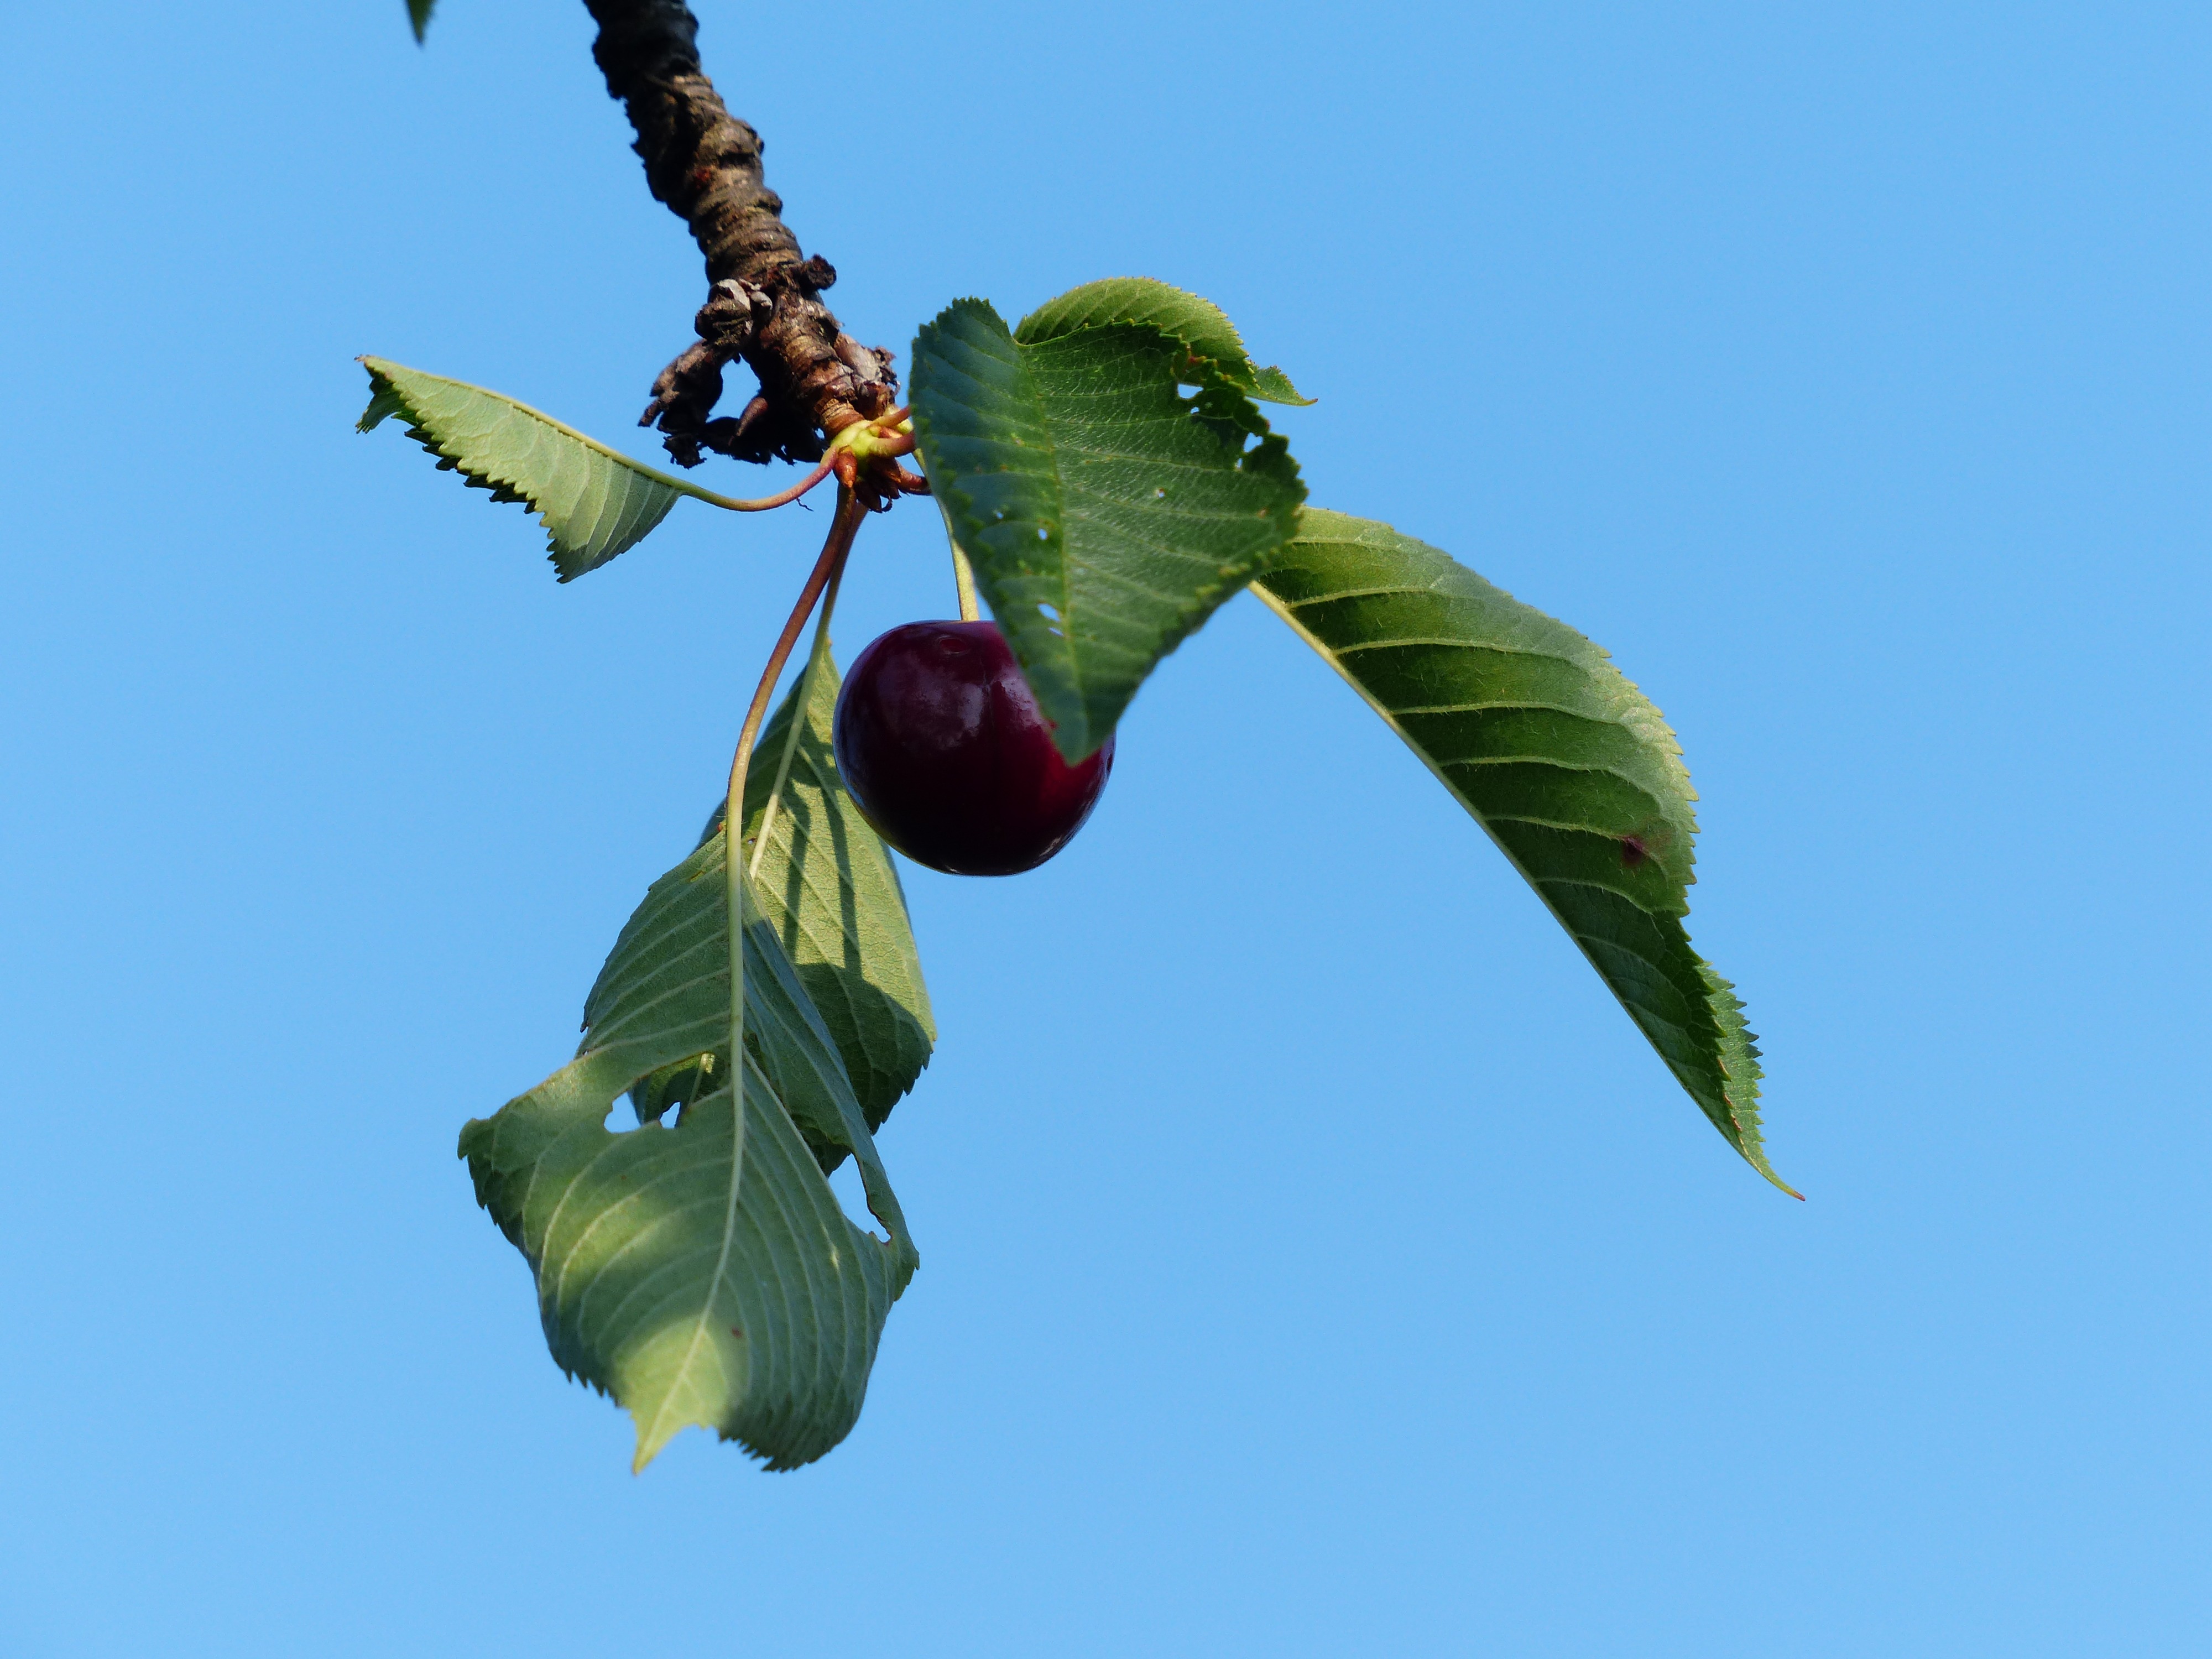
tree, branch, bird, plant, fruit, sweet, leaf, flower, summer, green, red, produce, healthy, flora, delicious, fauna, leaves, fruit tree, bing, cherry, flowering plant, fruity, sweet cherry, bird cherry, prunus avium, woody plant, land plant